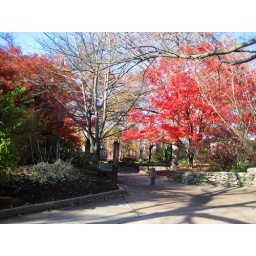
in front of the wilbur cross building